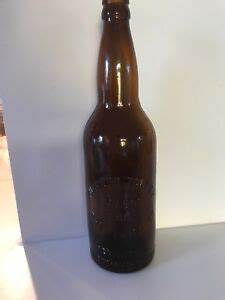
Waste category: glass